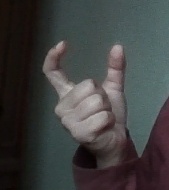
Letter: nun